National Taiwan Sport University

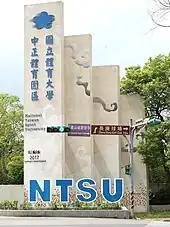
NTSU main gate

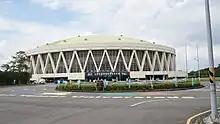
NTSU Arena

NTSU was originally established as National College of Physical Education and Sports on 1 July 1987. On 1 February 2008, the college was renamed to National Taiwan Sport University.